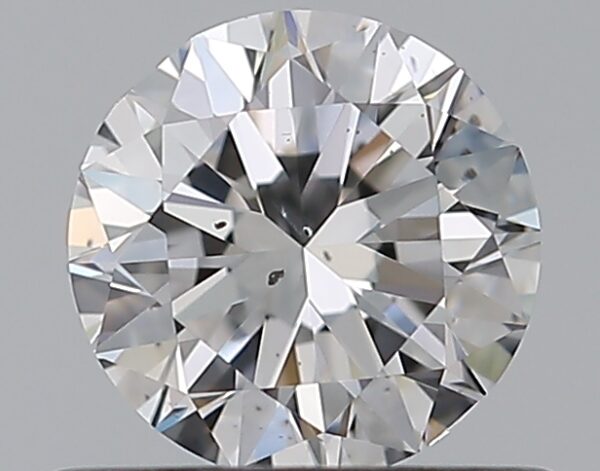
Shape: round
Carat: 0.5
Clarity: SI1
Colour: D
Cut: GD
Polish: EX
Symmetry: VG
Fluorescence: F
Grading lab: GIA
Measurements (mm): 4.94 x 4.99 x 3.13